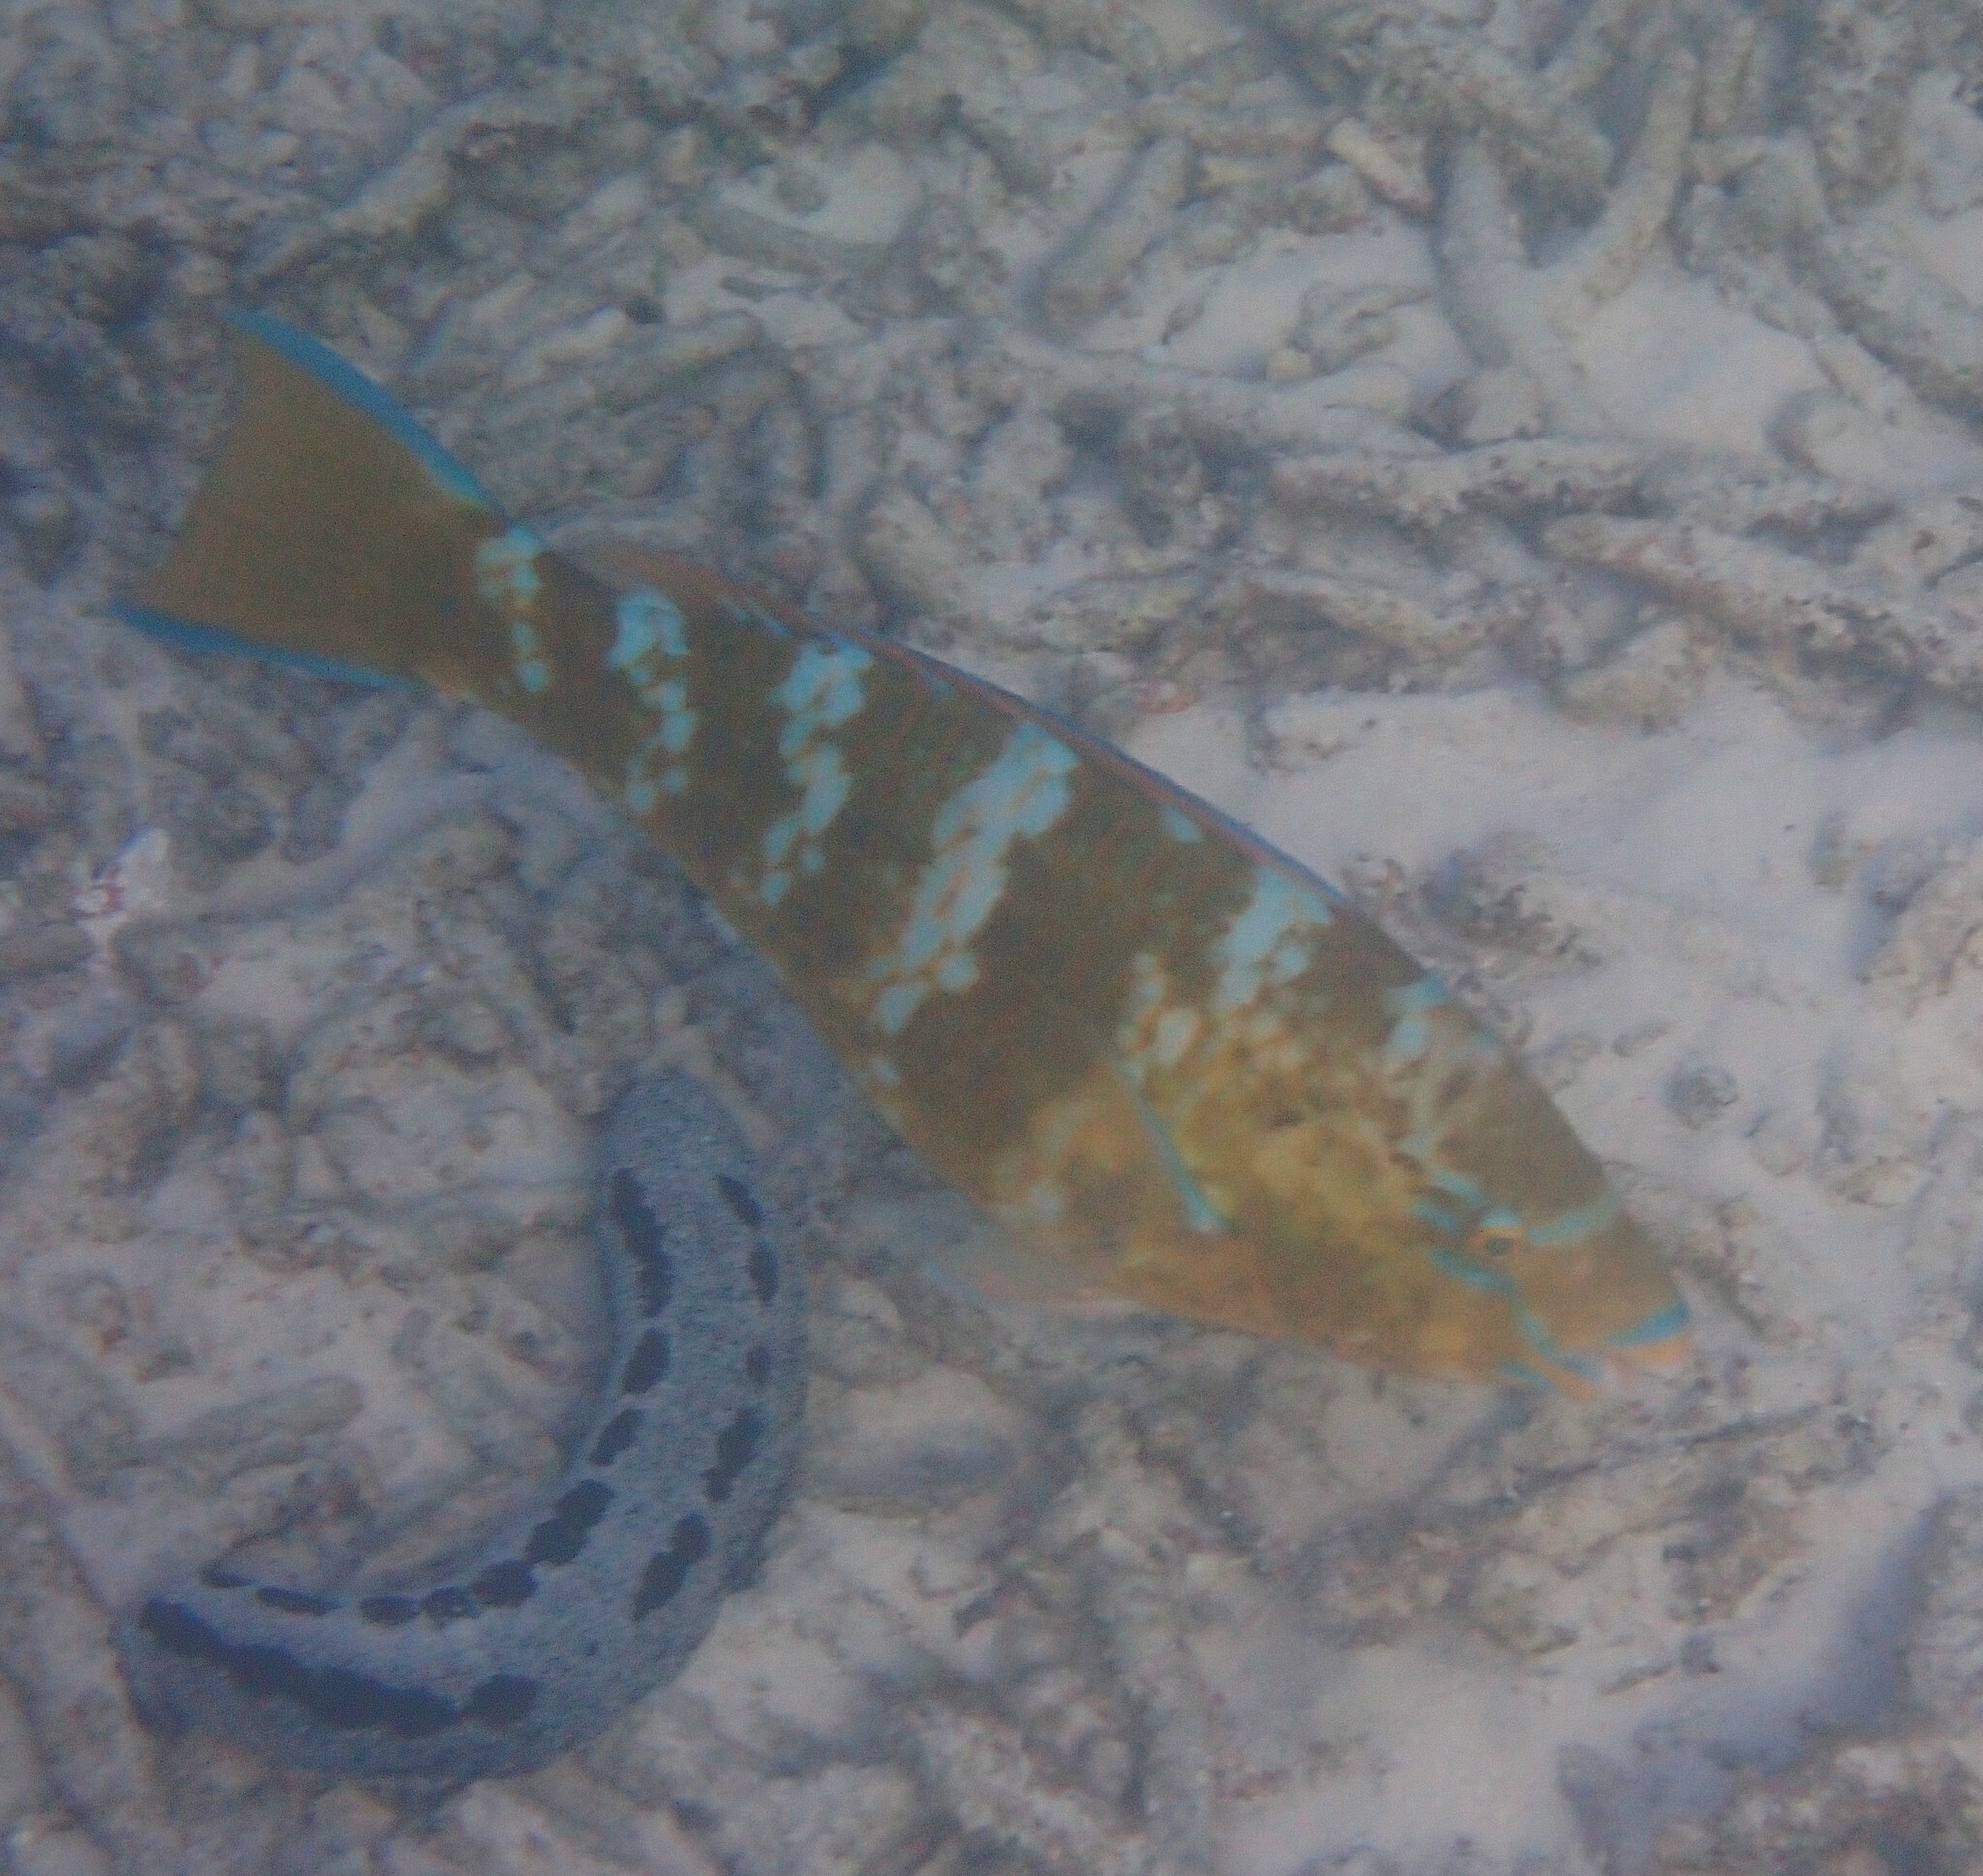
Scarus ghobban (Blue-barred Parrotfish)